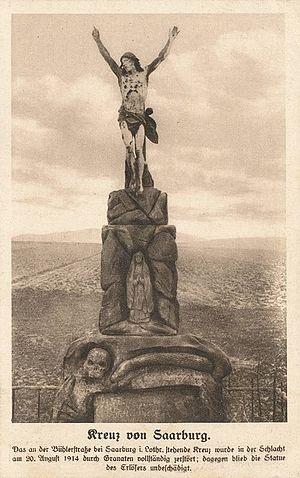
Un calvaire est un monument chrétien, un crucifix autour duquel se trouvent un ou plusieurs personnages bibliques : le bon et le mauvais larron, la Vierge Marie, saint Jean, Marie-Madeleine, etc.
Buhl-Lorraine, usuellement appelée Buhl, est une commune française située dans le département de la Moselle, en région Grand Est.